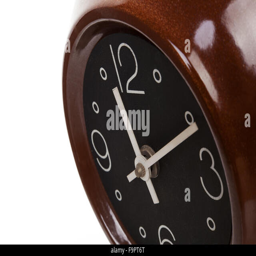
retro clock from the sixties